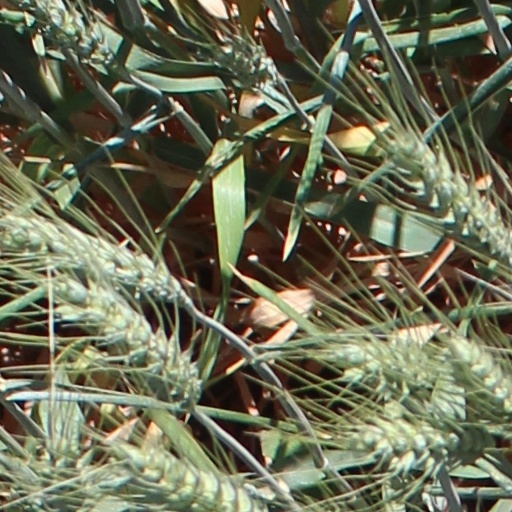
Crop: wheat